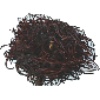
Label: Rambutan 1